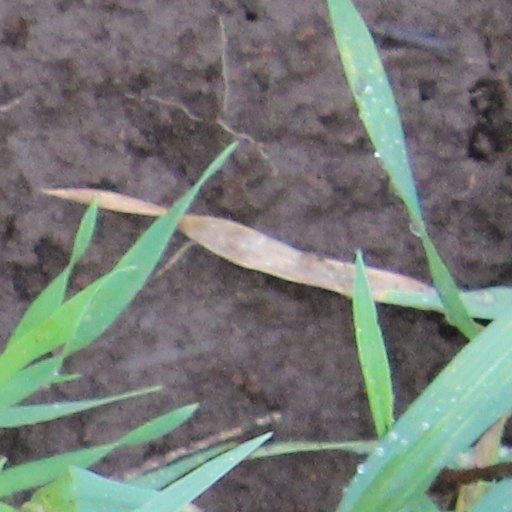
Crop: wheat